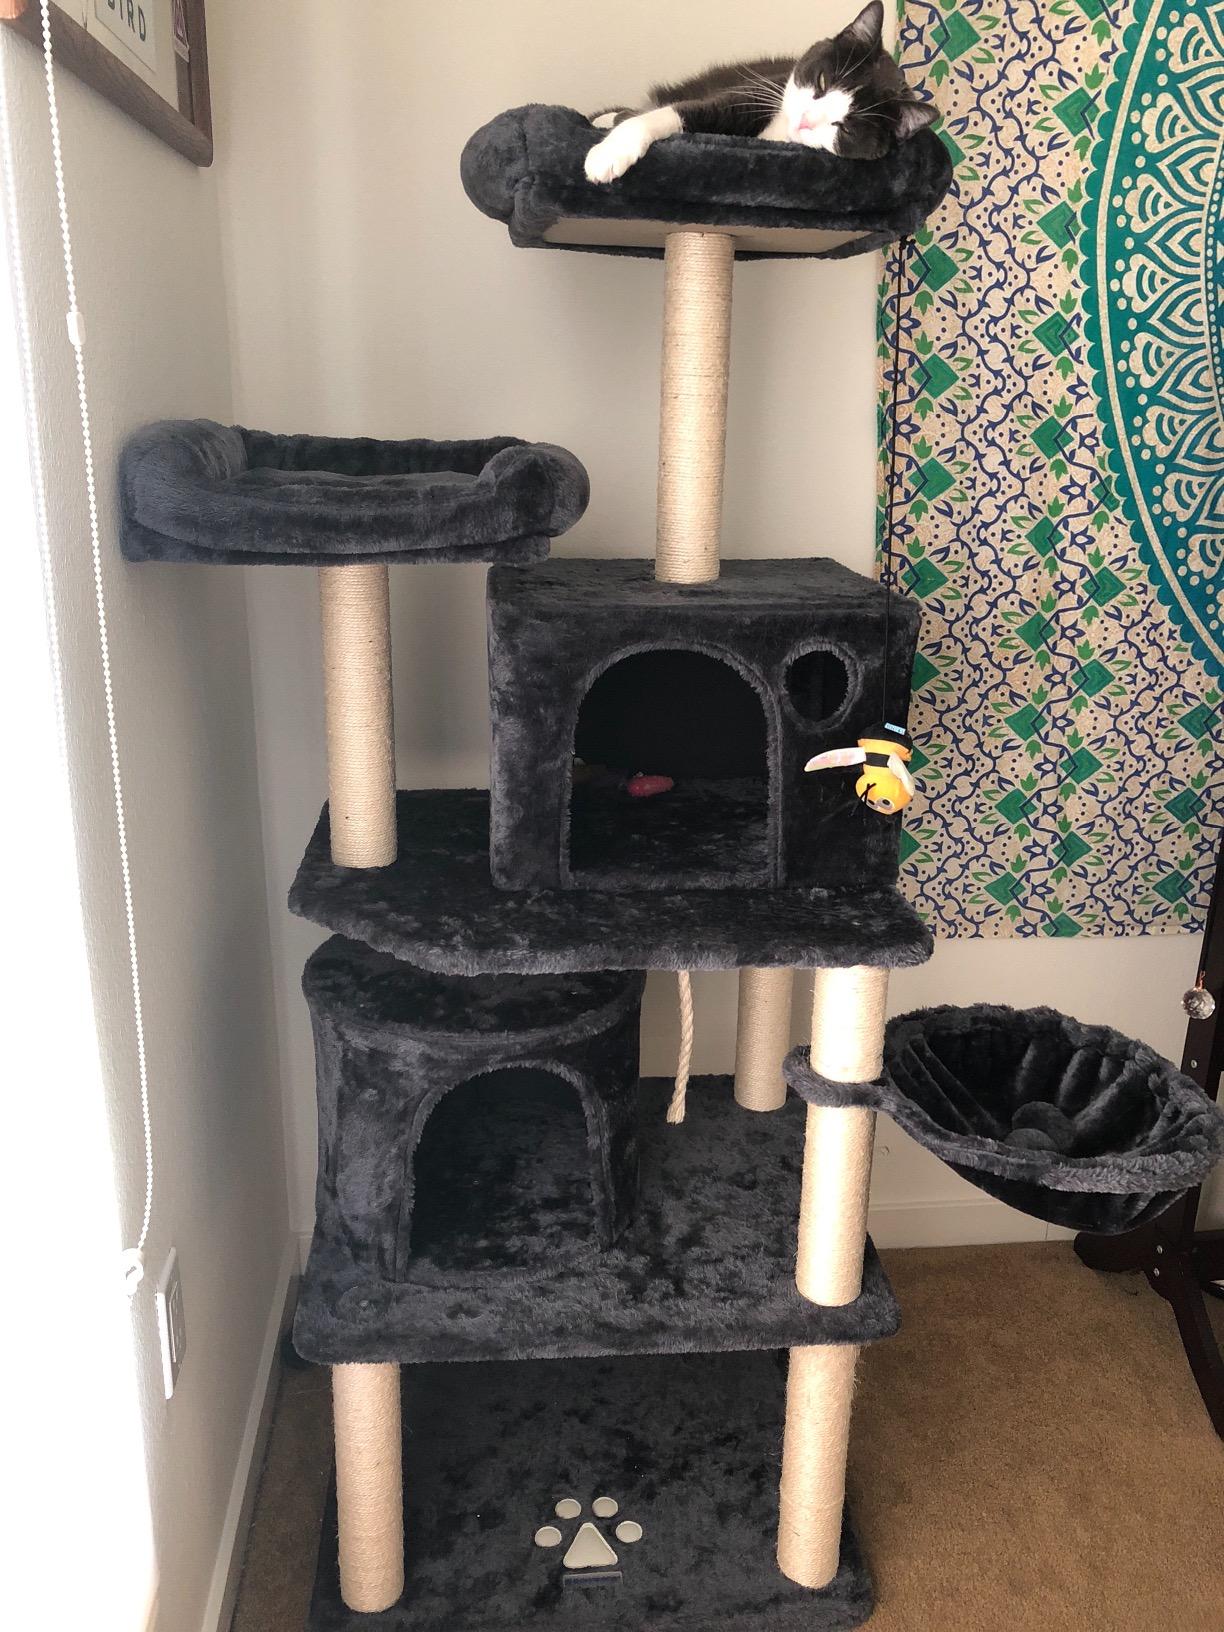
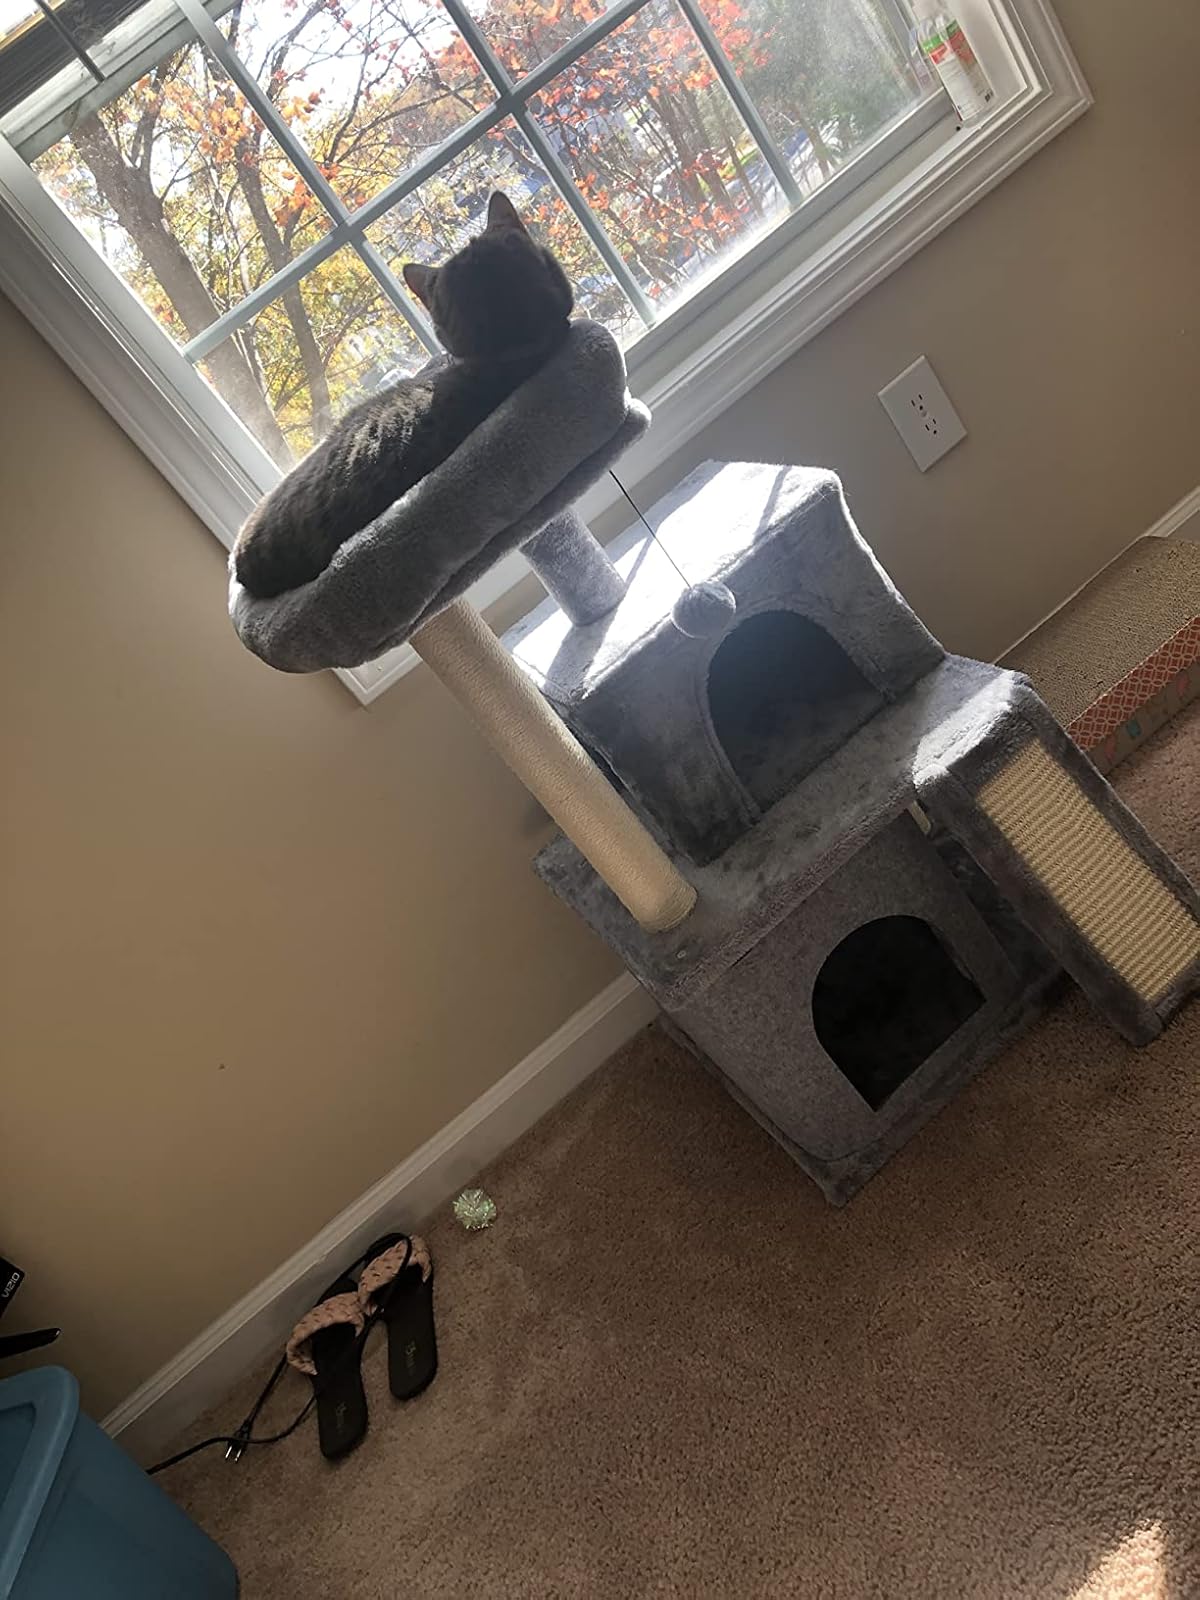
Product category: items_cat tree
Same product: no